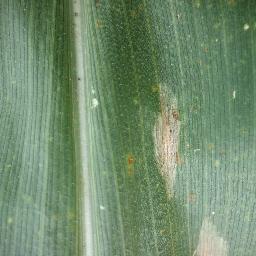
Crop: corn
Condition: (maize)_northern_blight